Unnao

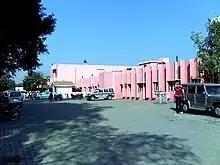
Unnao City Government Hospital

Unnao's hospital serves patients from nearby villages. The Uma Shankar Dikshit hospital is a government-run hospital located in A.B. Nagar near Ram Lila Ground. Another government hospital, which serves women, is located near the Unnao railway station. A medical college in the city is proposed. Trauma Center is proposed in government hospital.